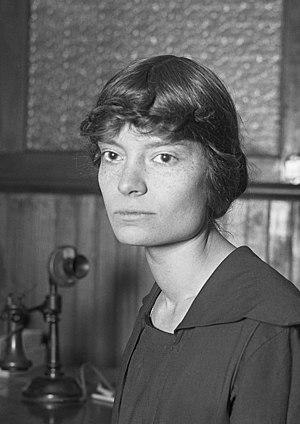
Dorothy Day est une journaliste et une militante catholique américaine. Elle est devenue célèbre pour ses campagnes publiques en faveur de la justice sociale, des pauvres, des marginaux, des affamés et des sans-abris.